Great Southern Grammar

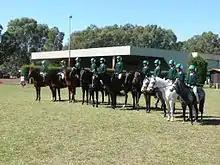
Equestrian Team

The 2007 school team consisted of Year 10, 11 and 12 students and sports represented included boys' and girls' hockey, boys' basketball, boys' soccer and girls' netball. The school won two division shields in girls' A-grade hockey and boys' C-grade soccer.